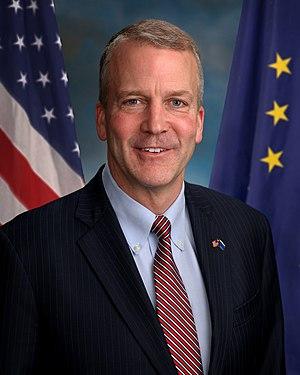
Daniel Scott Sullivan dit Dan Sullivan, né le 13 novembre 1964 à Fairview Park, est un homme politique américain, membre du Parti républicain. Il est sénateur des États-Unis pour l'Alaska depuis 2015.
L’Alaska est le 49ᵉ État des États-Unis, dont la capitale est Juneau et la plus grande ville Anchorage, où habite environ 40 % de la population de l'État. Avec une superficie totale de 1 717 854 km², il est l'État le plus étendu et le plus septentrional du pays, mais l'un des moins peuplés, ne comptant que 731 545 habitants en 2019.